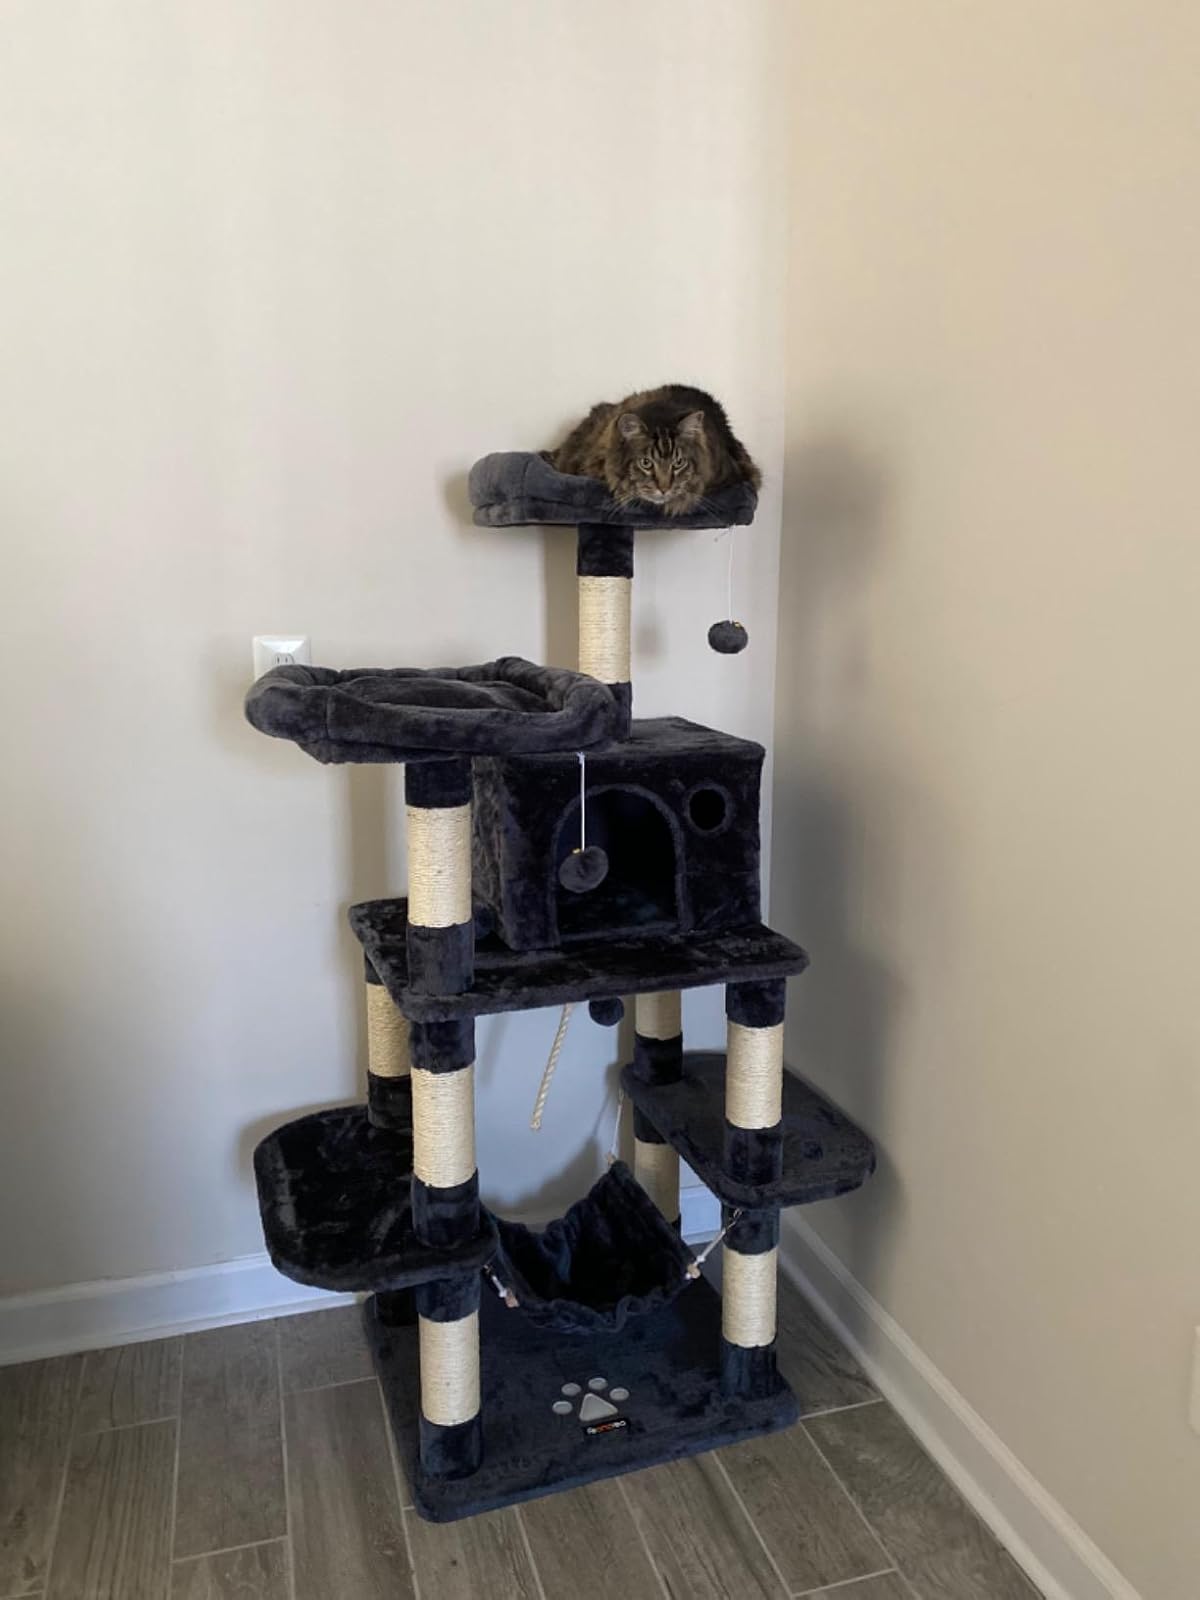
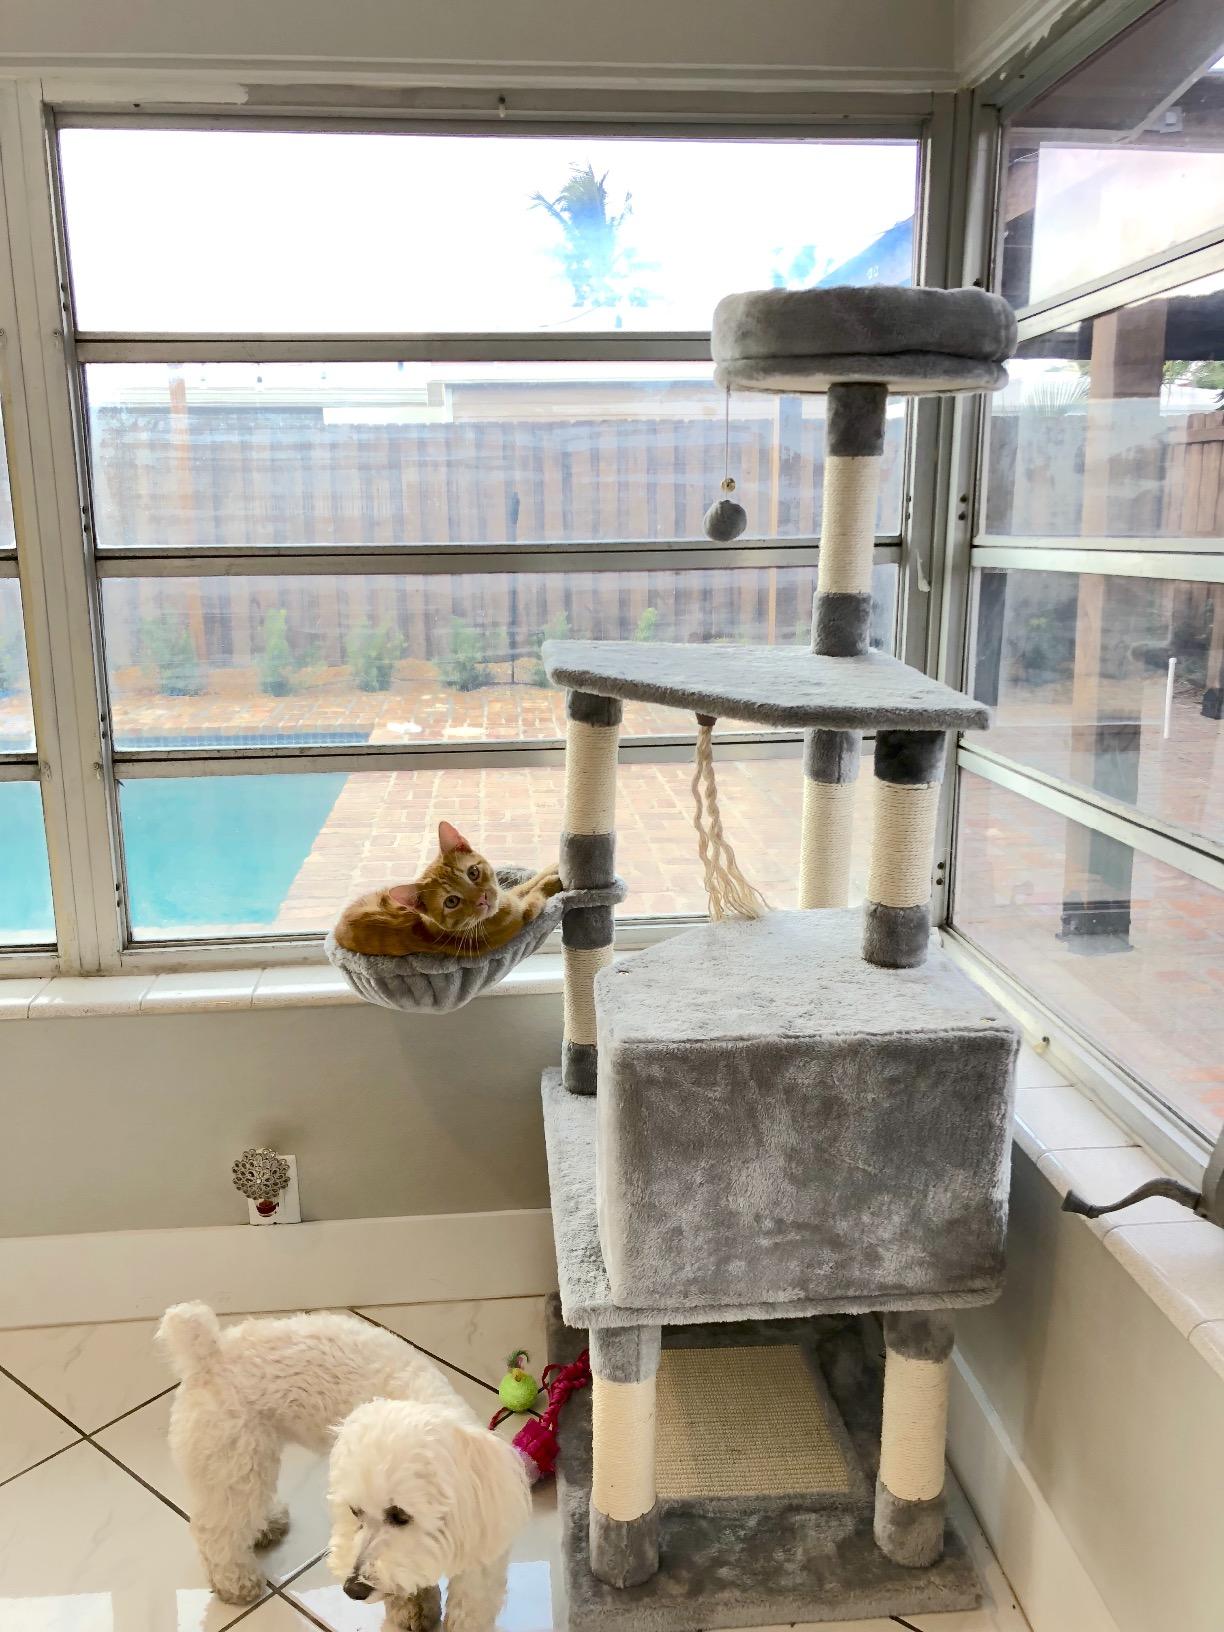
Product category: items_cat tree
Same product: no